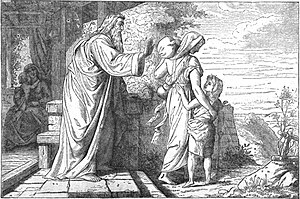
Hagar (Bibelen)
Abraham sender Hagar væk
Hagar er en kvinde, som omtales i 1. Mosebog kapitel 16. Hun var en trælkvinde, der tilhørte Abrahams hustru Sara. Da Sara ikke kunne få børn, opfordrede hun Abraham til at tage Hagar som medhustru. Hagar fik så sønnen Ismael med Abraham.